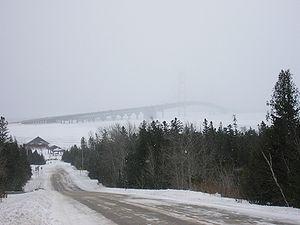
Le Rallye Press on Regardless 1973, disputé du 31 octobre au 4 novembre 1973, est la onzième manche du championnat du monde des rallyes 1973, inauguré cette même année.